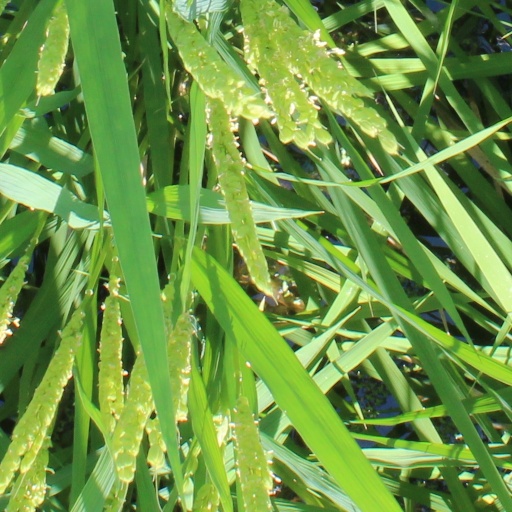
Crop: rice